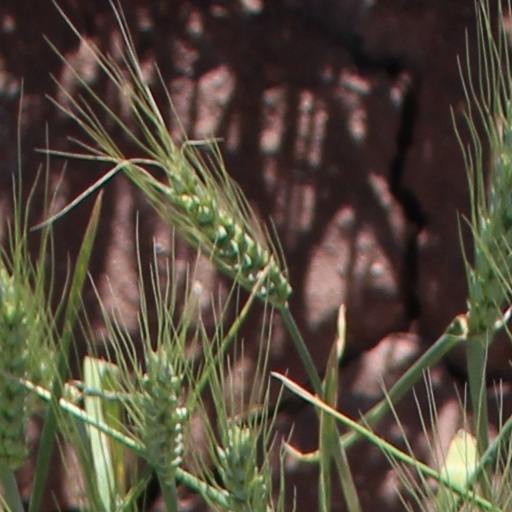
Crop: wheat